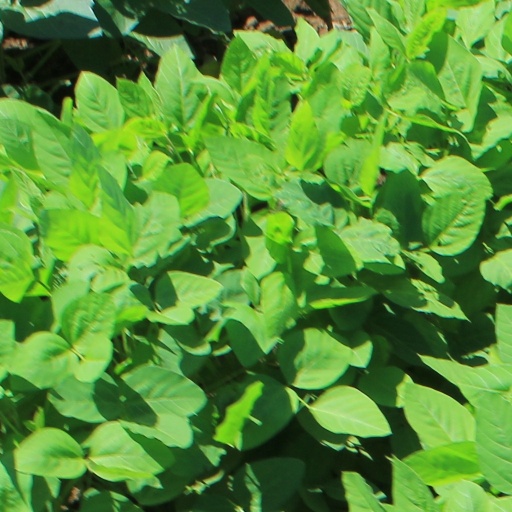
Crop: soybean